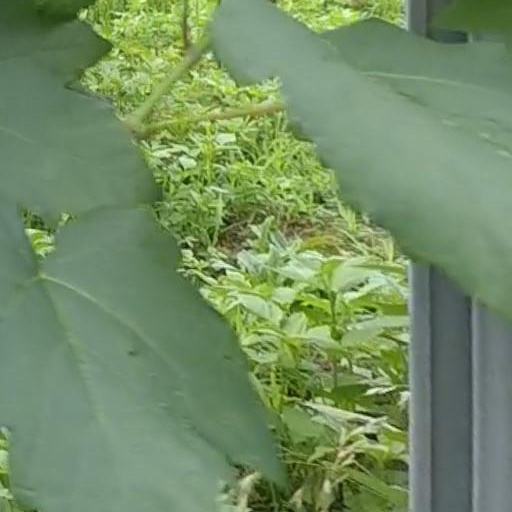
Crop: grape